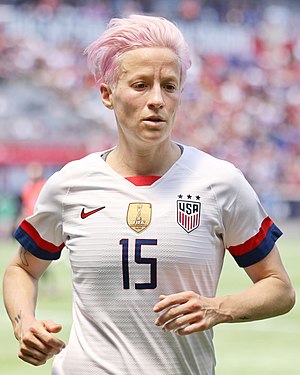
Megan Rapinoe
Rapinoe ved VM i fodbold for kvinder 2019.
Megan Anna Rapinoe er en amerikansk fodboldspiller, midtbanespiller/kantspiller, olympisk guldmedaljevinder, verdensmester i fodbold, der spiller for OL Reign i National Women's Soccer League og for USA. Som en del af USA's trup, hjalp hun USA med at vinde guld ved VM i fodbold for kvinder 2015, VM i fodbold for kvinder 2019 og OL i London 2012, og sølv ved VM i fodbold for kvinder 2011.